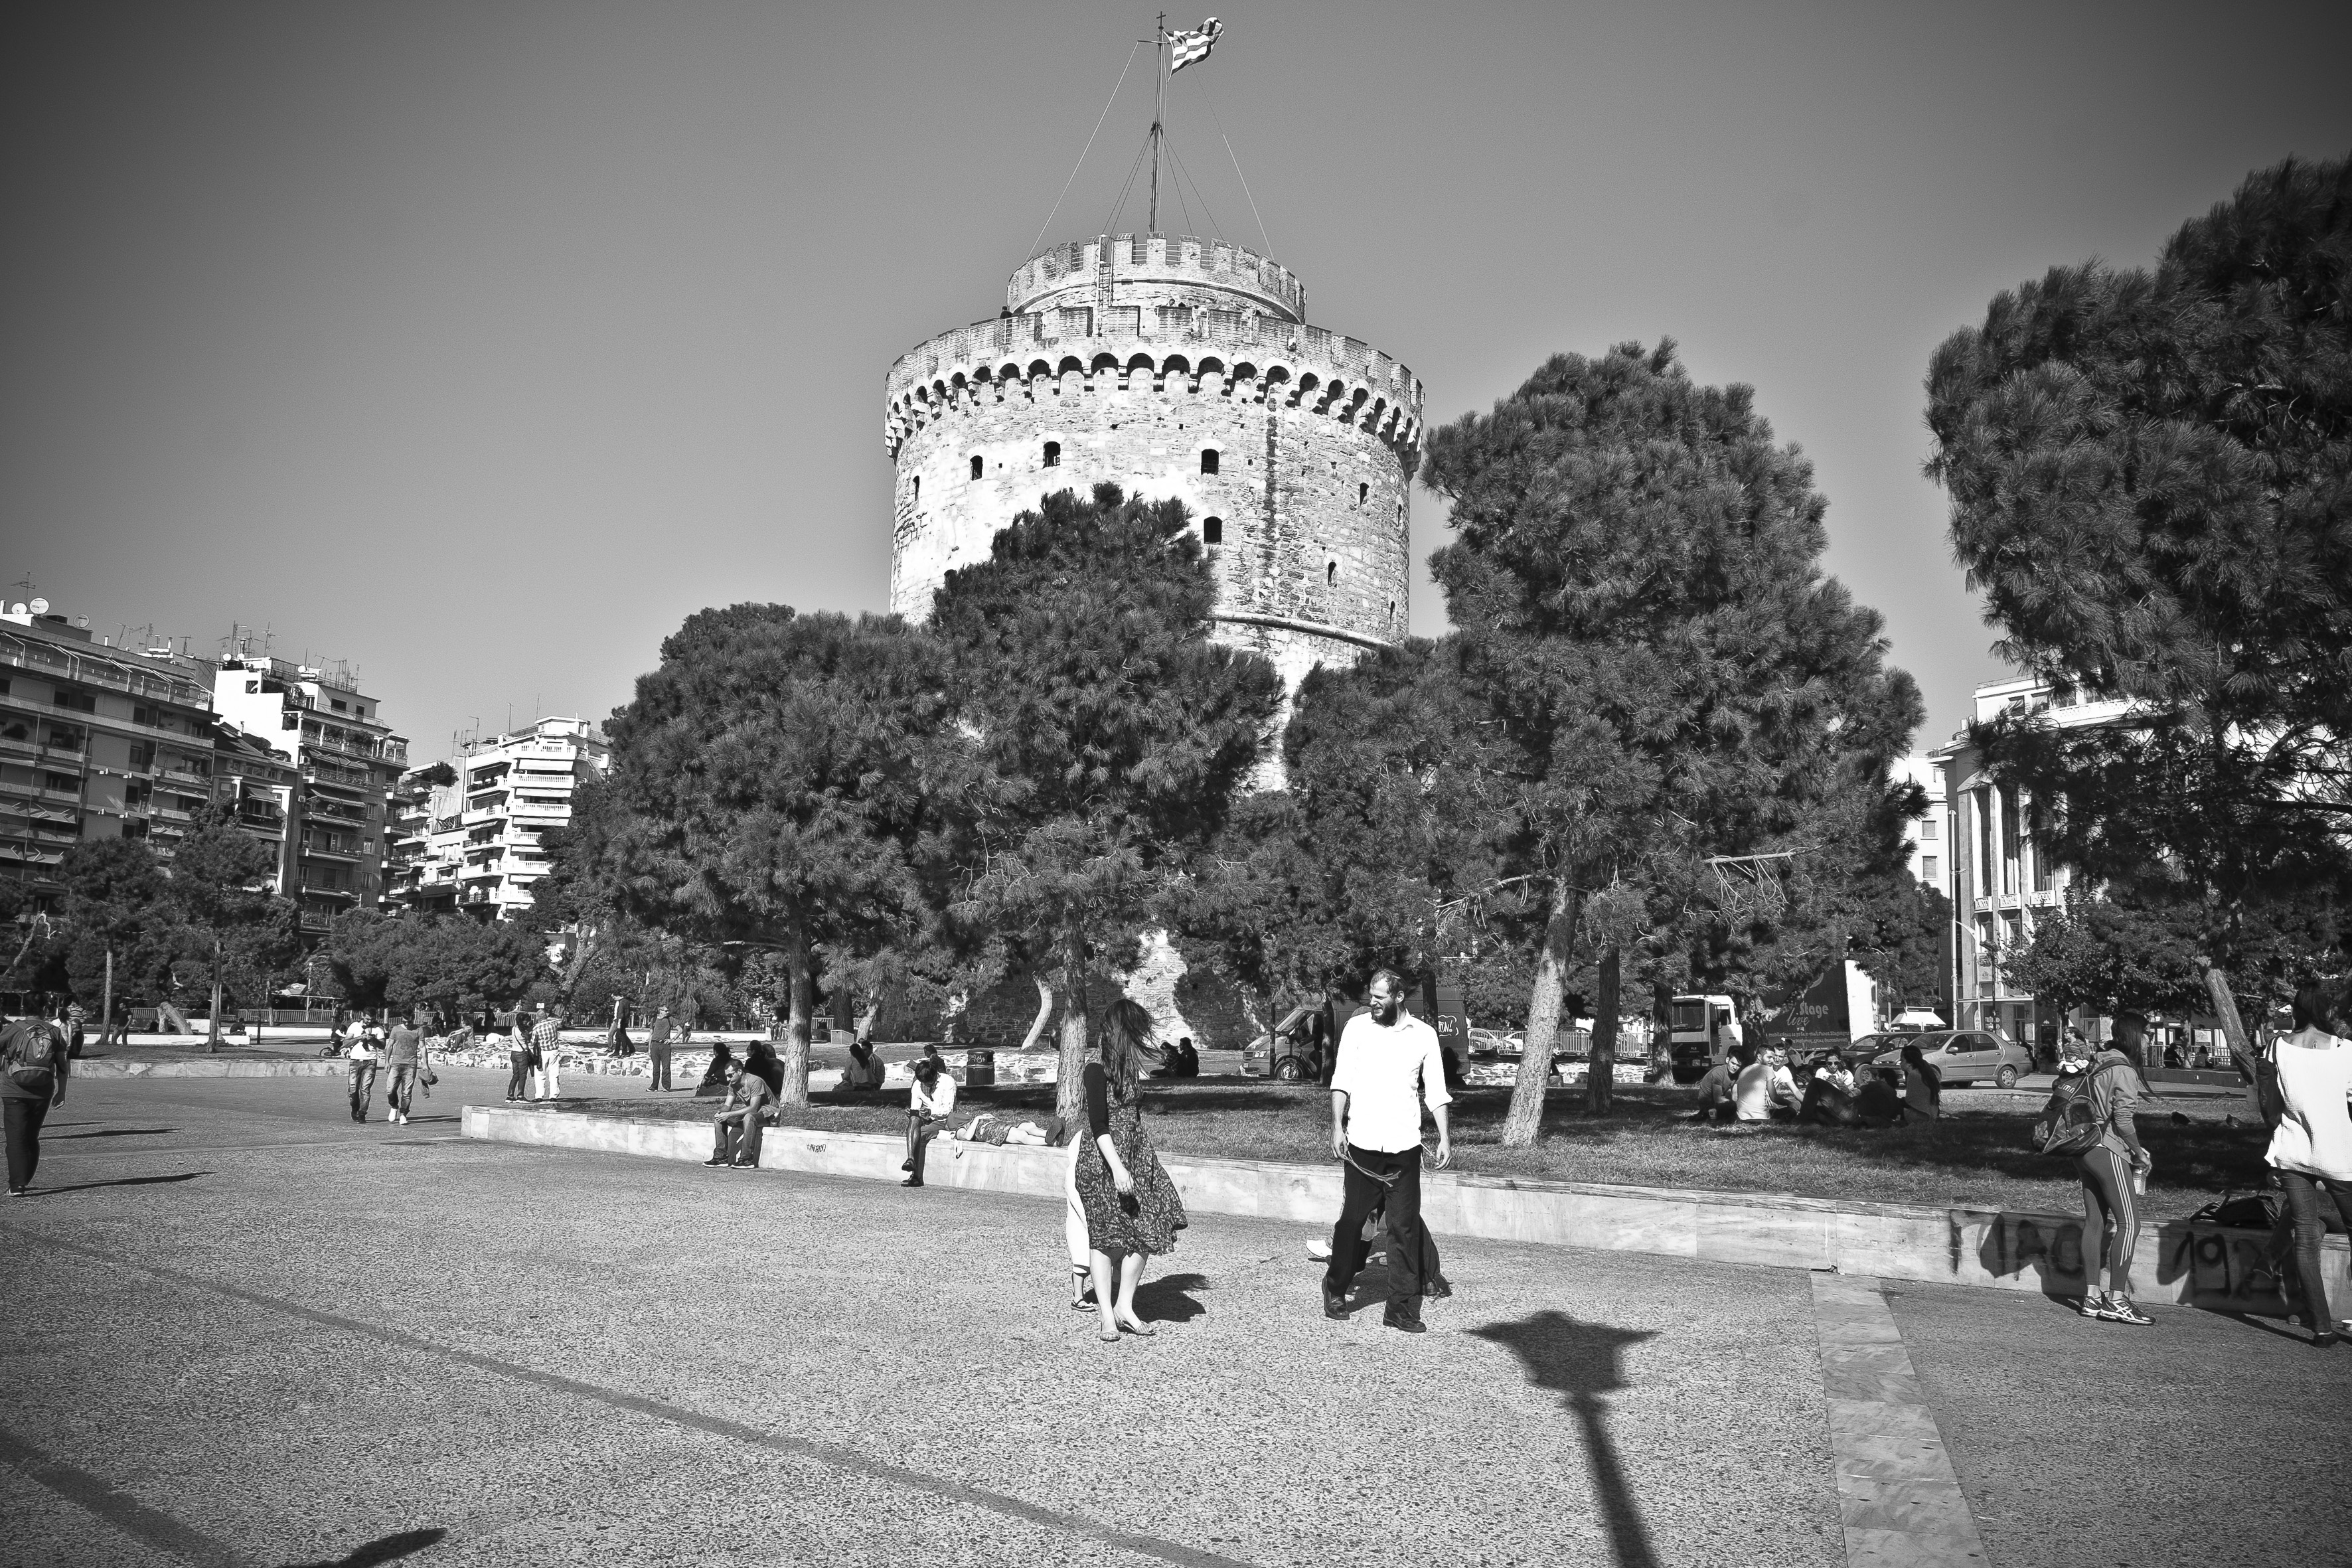
black and white, road, white, street, photography, city, urban, crowd, cityscape, travel, fujifilm, monochrome, bw, blackandwhite, blackwhite, photograph, noiretblanc, greece, town square, fuji, fujix, macedonia, thessaloniki, fujixe1, urban area, monochrome photography, human settlement